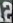
Number: 2